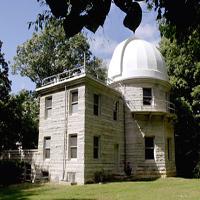
Weather: sun or clear